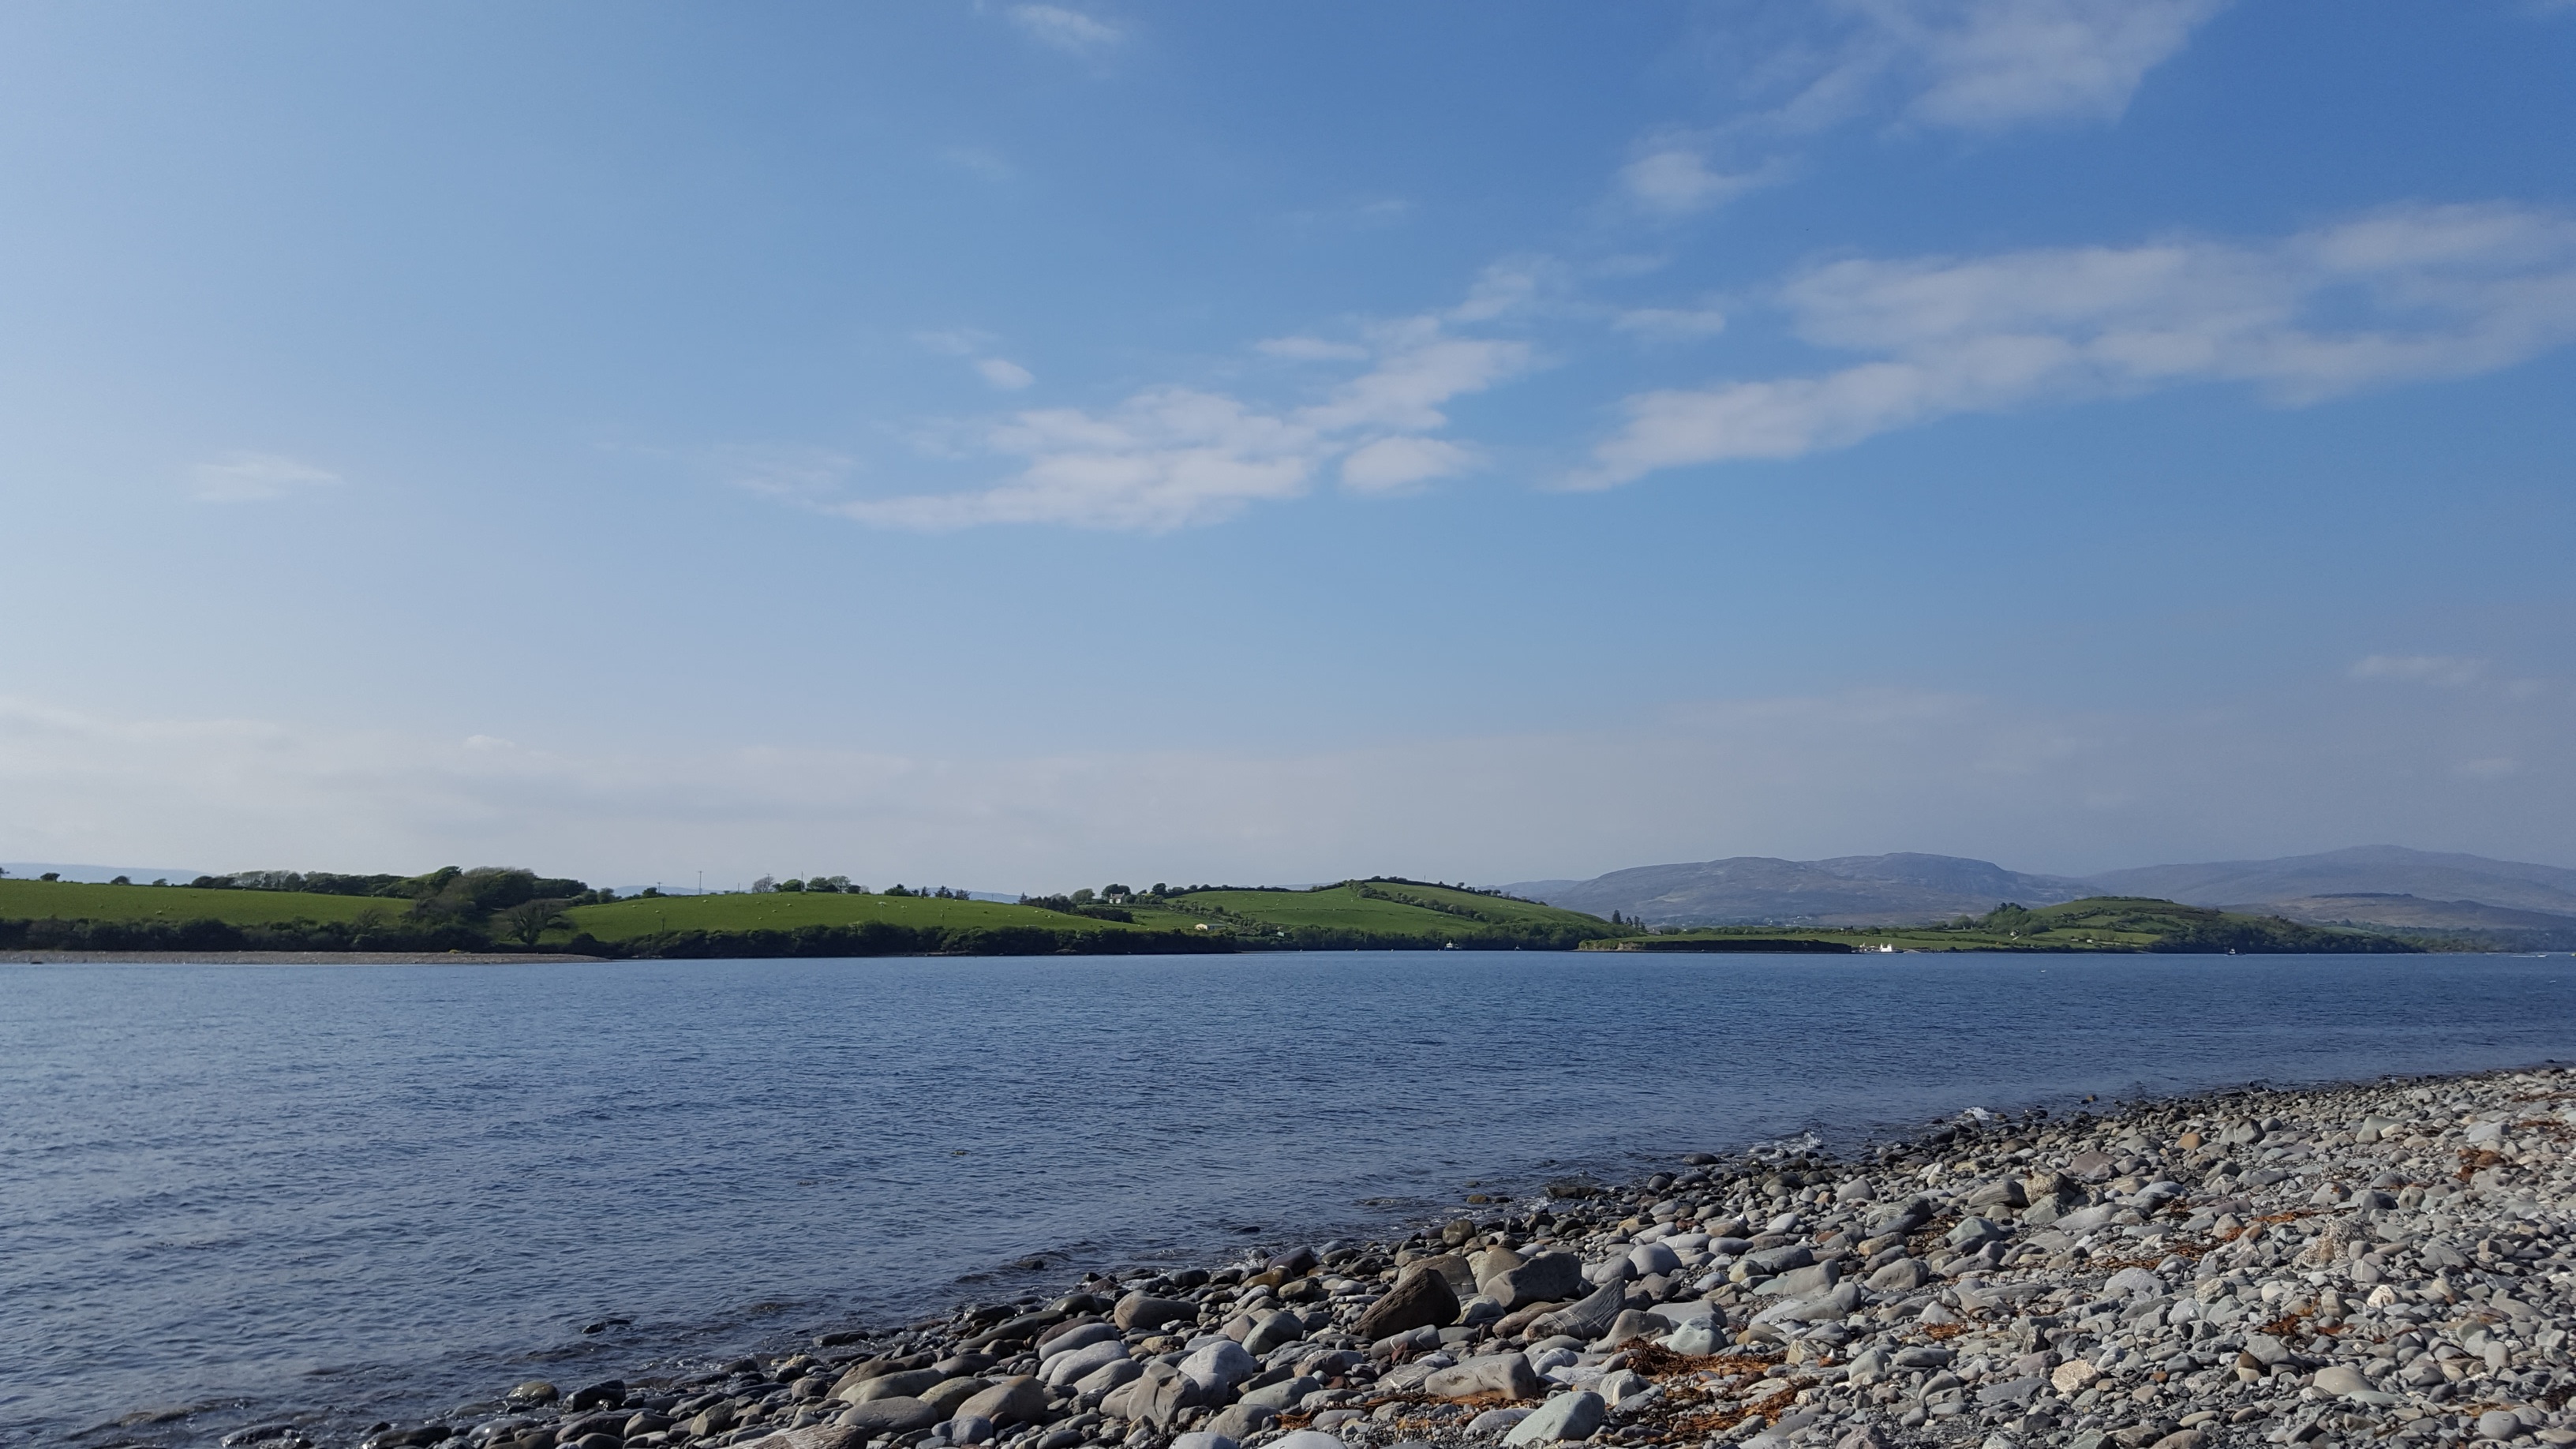
beach, sea, coast, nature, ocean, horizon, cloud, sky, sunlight, shore, lake, tranquility, bay, reservoir, body of water, ireland, loch, bantry bay